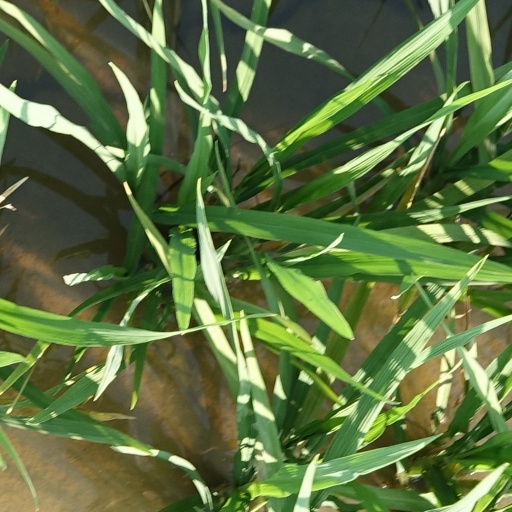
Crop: rice